Tawana Brawley rape hoax

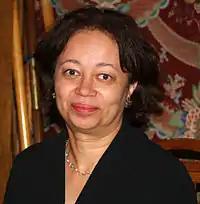
Patricia J. Williams ("pictured in 2007") maintained that Brawley was the victim of a crime.

The case highlighted mistrust of legal institutions within the black community. Legal scholar Patricia J. Williams wrote in 1991 that the teenager "has been the victim of some unspeakable crime. No matter how she got there. No matter who did it to her—and even if she did it to herself." These comments aroused controversy as well; Daniel A. Farber and Suzanna Sherry responded to Williams in their book "Beyond All Reason: The Radical Assault on Truth in American Law", writing "The radical multiculturalists seem unable or unwilling to differentiate between Brawley's fantasized rape and another woman's real one. Indifference to the distinction between fact and fiction minimizes real suffering by implying that it is no worse than imagined or self-inflicted suffering."